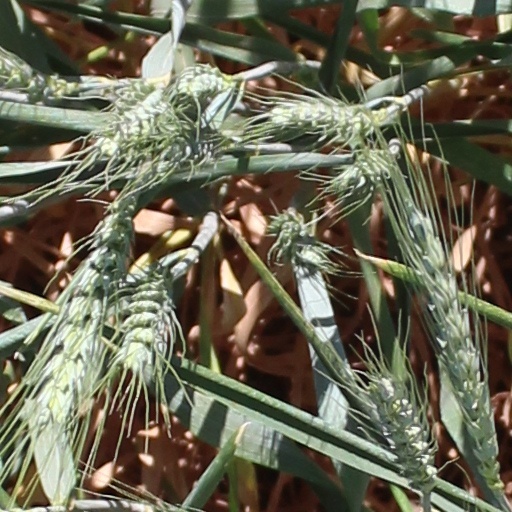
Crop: wheat